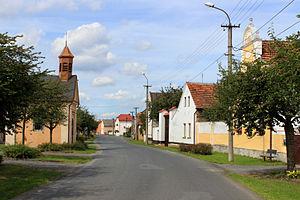
Hlohovčice est une commune du district de Domažlice, dans la région de Plzeň, en République tchèque. Sa population s'élevait à 169 habitants en 2017.